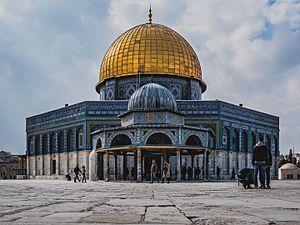
Dome du rocher en 2017 - Vue de Contre plonger
L’Empire byzantin ou Empire romain d'Orient désigne l'État apparu vers le IVᵉ siècle dans la partie orientale de l'Empire romain, au moment où celui-ci se divise progressivement en deux.